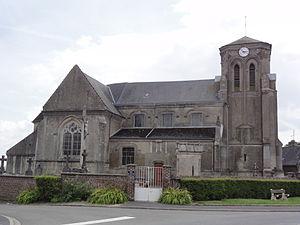
Fontaine-Notre-Dame (Aisne) église
Fontaine-Notre-Dame est une commune française située dans le département de l'Aisne, en région Hauts-de-France.
L'église de la Nativité-de-la-Sainte-Vierge de Fontaine-Notre-Dame est une église située à Fontaine-Notre-Dame, en France.